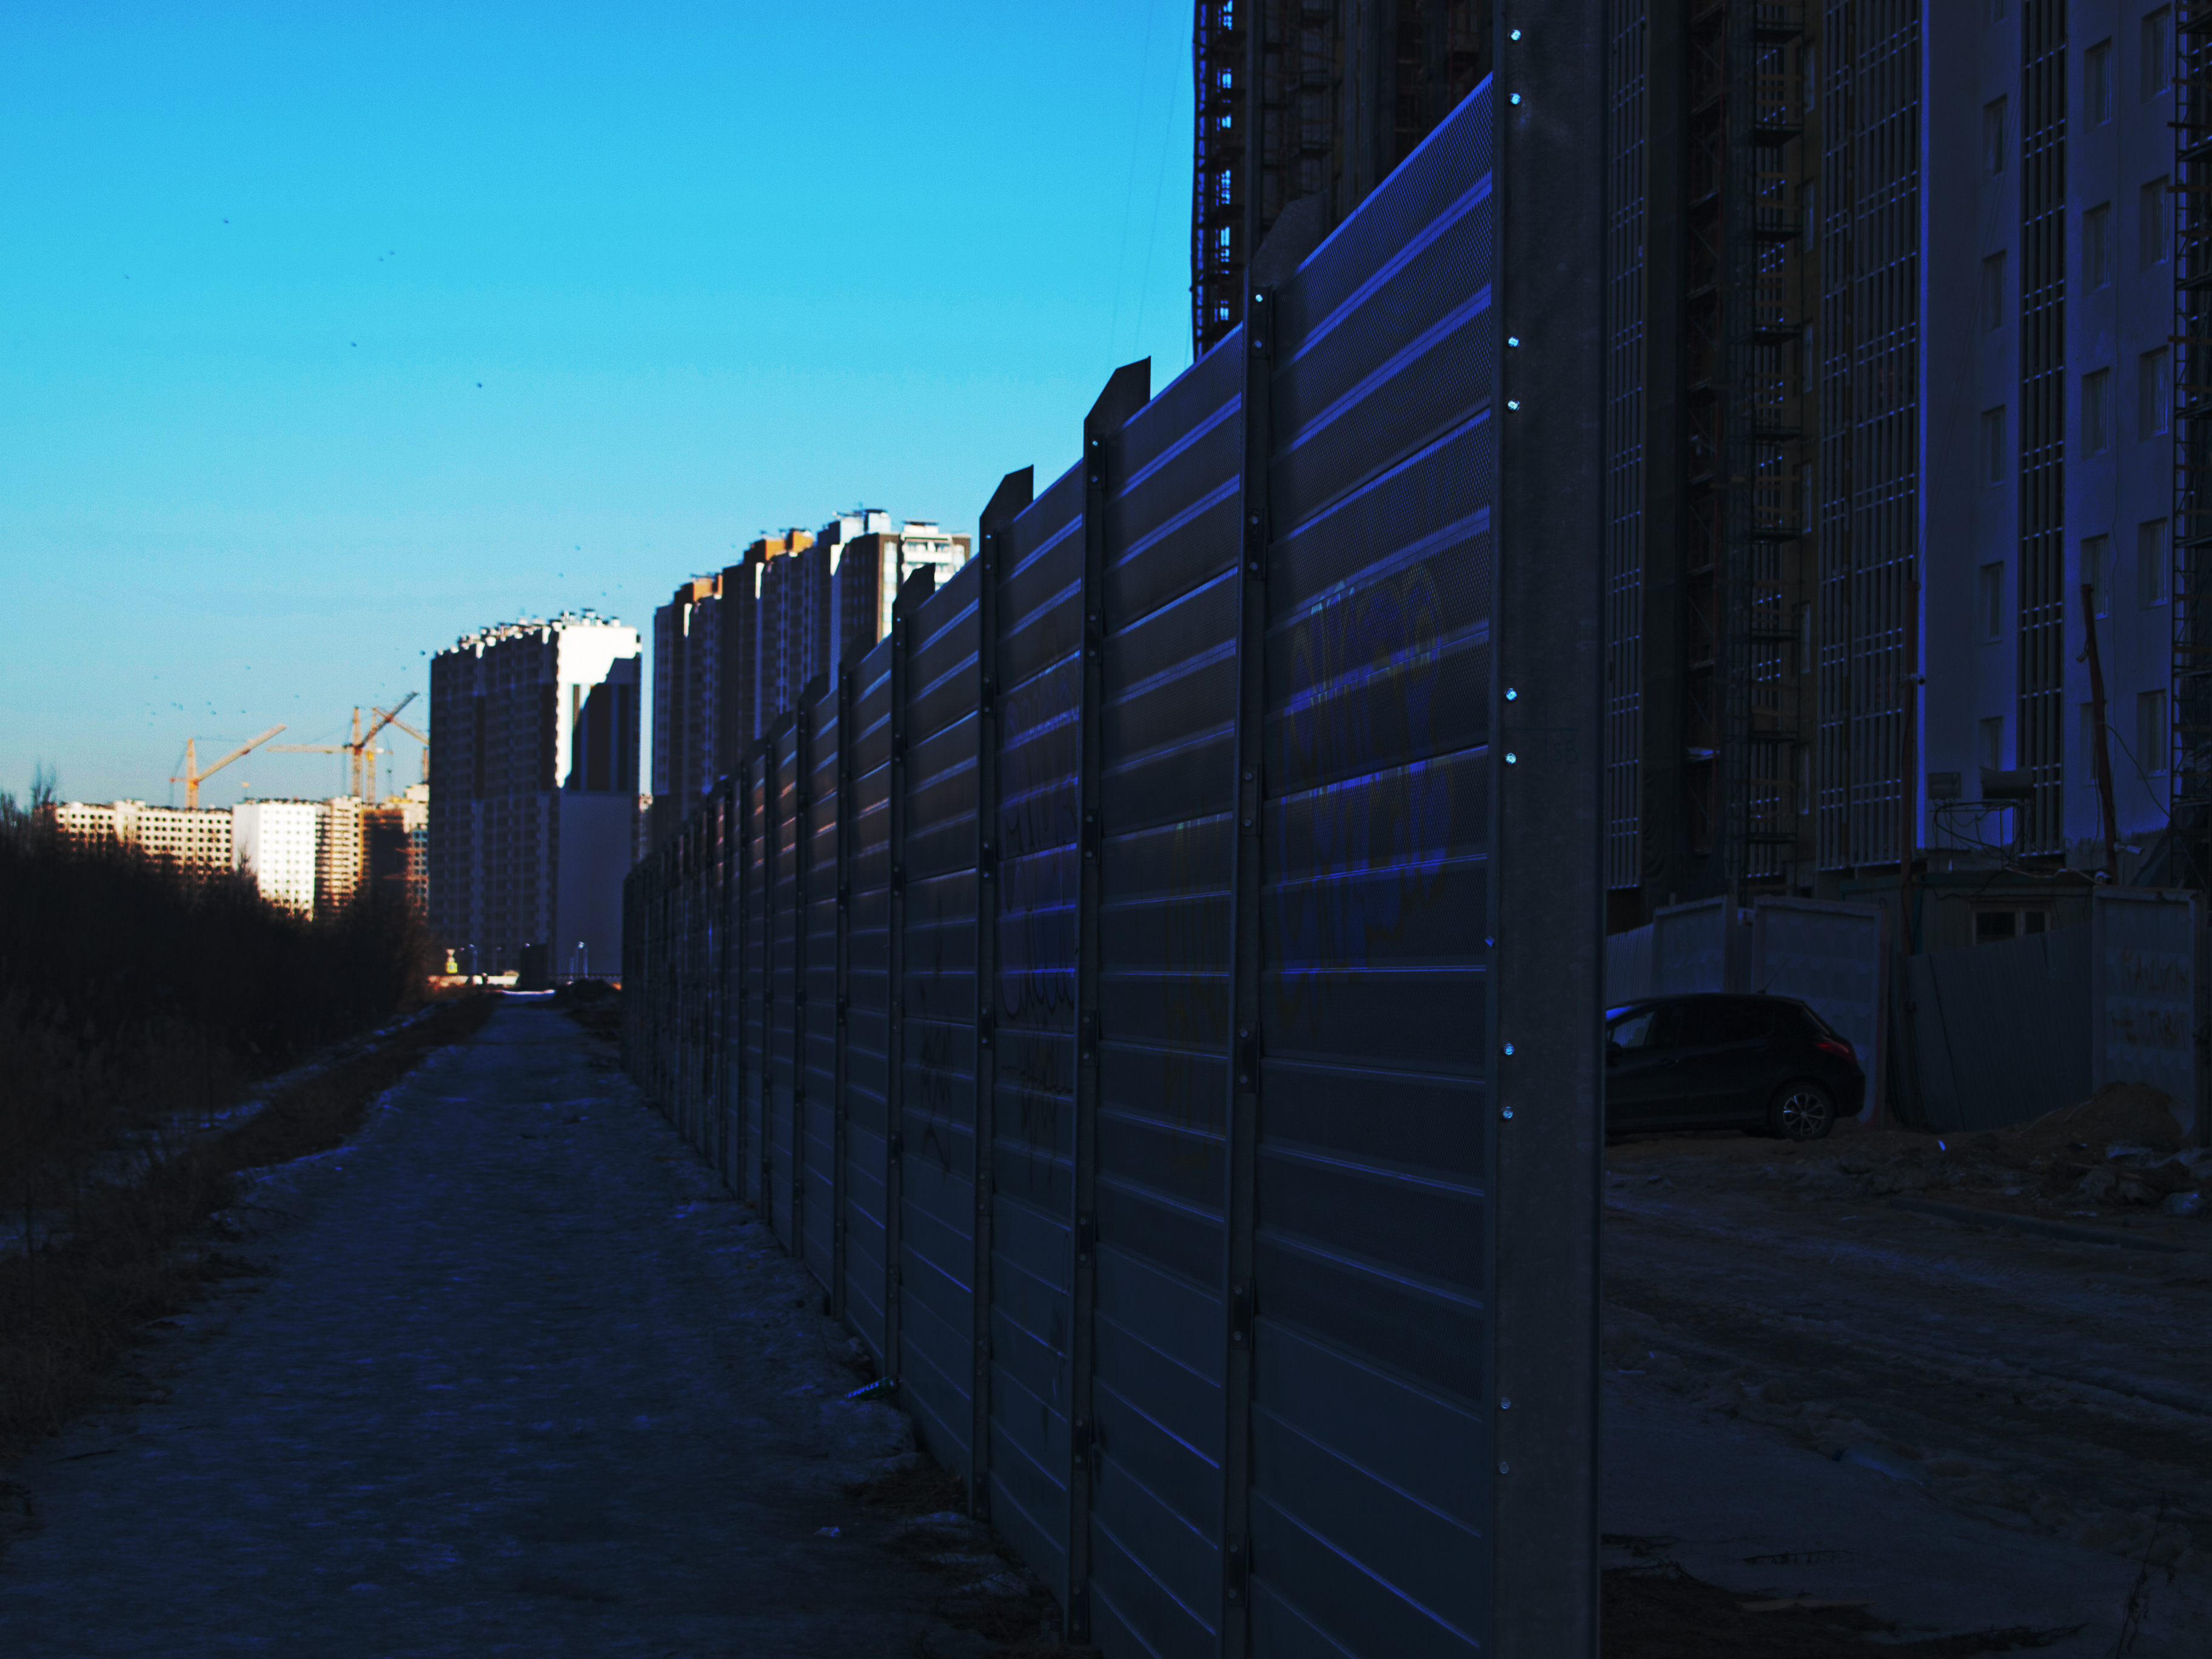
images, building, sky, automotive tire, road surface, asphalt, automotive lighting, gas, city, Tints and shades, rolling, electric blue, facade, tower block, road, dusk, metropolis, wood, automotive exterior, electricity, public utility, alley, metal, evening, landscape, concrete, automotive wheel system, shadow, street, condominium, lane, mixed use, reflection, downtown, darkness, night, car, apartment, headquarters, commercial building, horizon, shipping container, transport